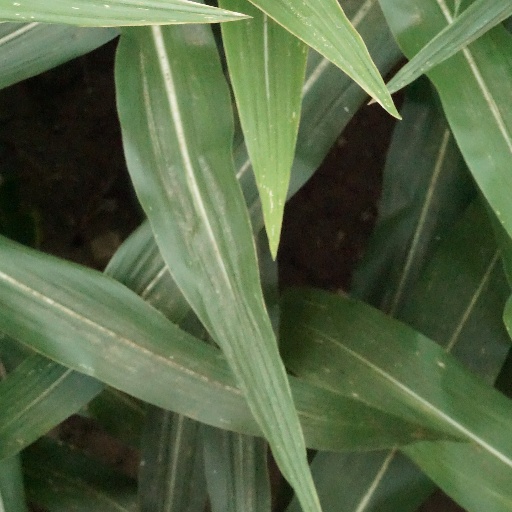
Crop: maize; corn